Ateitis

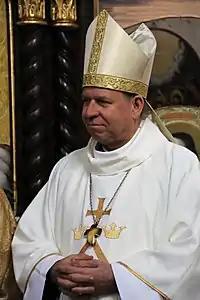
Gintaras Grušas currently serves as the Spiritual Leader of the Ateitis Federation.

Patriotism: can be understood as the preservation and nurturing of Lithuanian cultural heritage. Among many things maintaining the Lithuanian language and Lithuania's national sovereignty. Over the history of the organization, its members have been involved in many of the main movements seeking to restore independence and defend Lithuania. Members often attend events that occur during national holidays and commemorations.